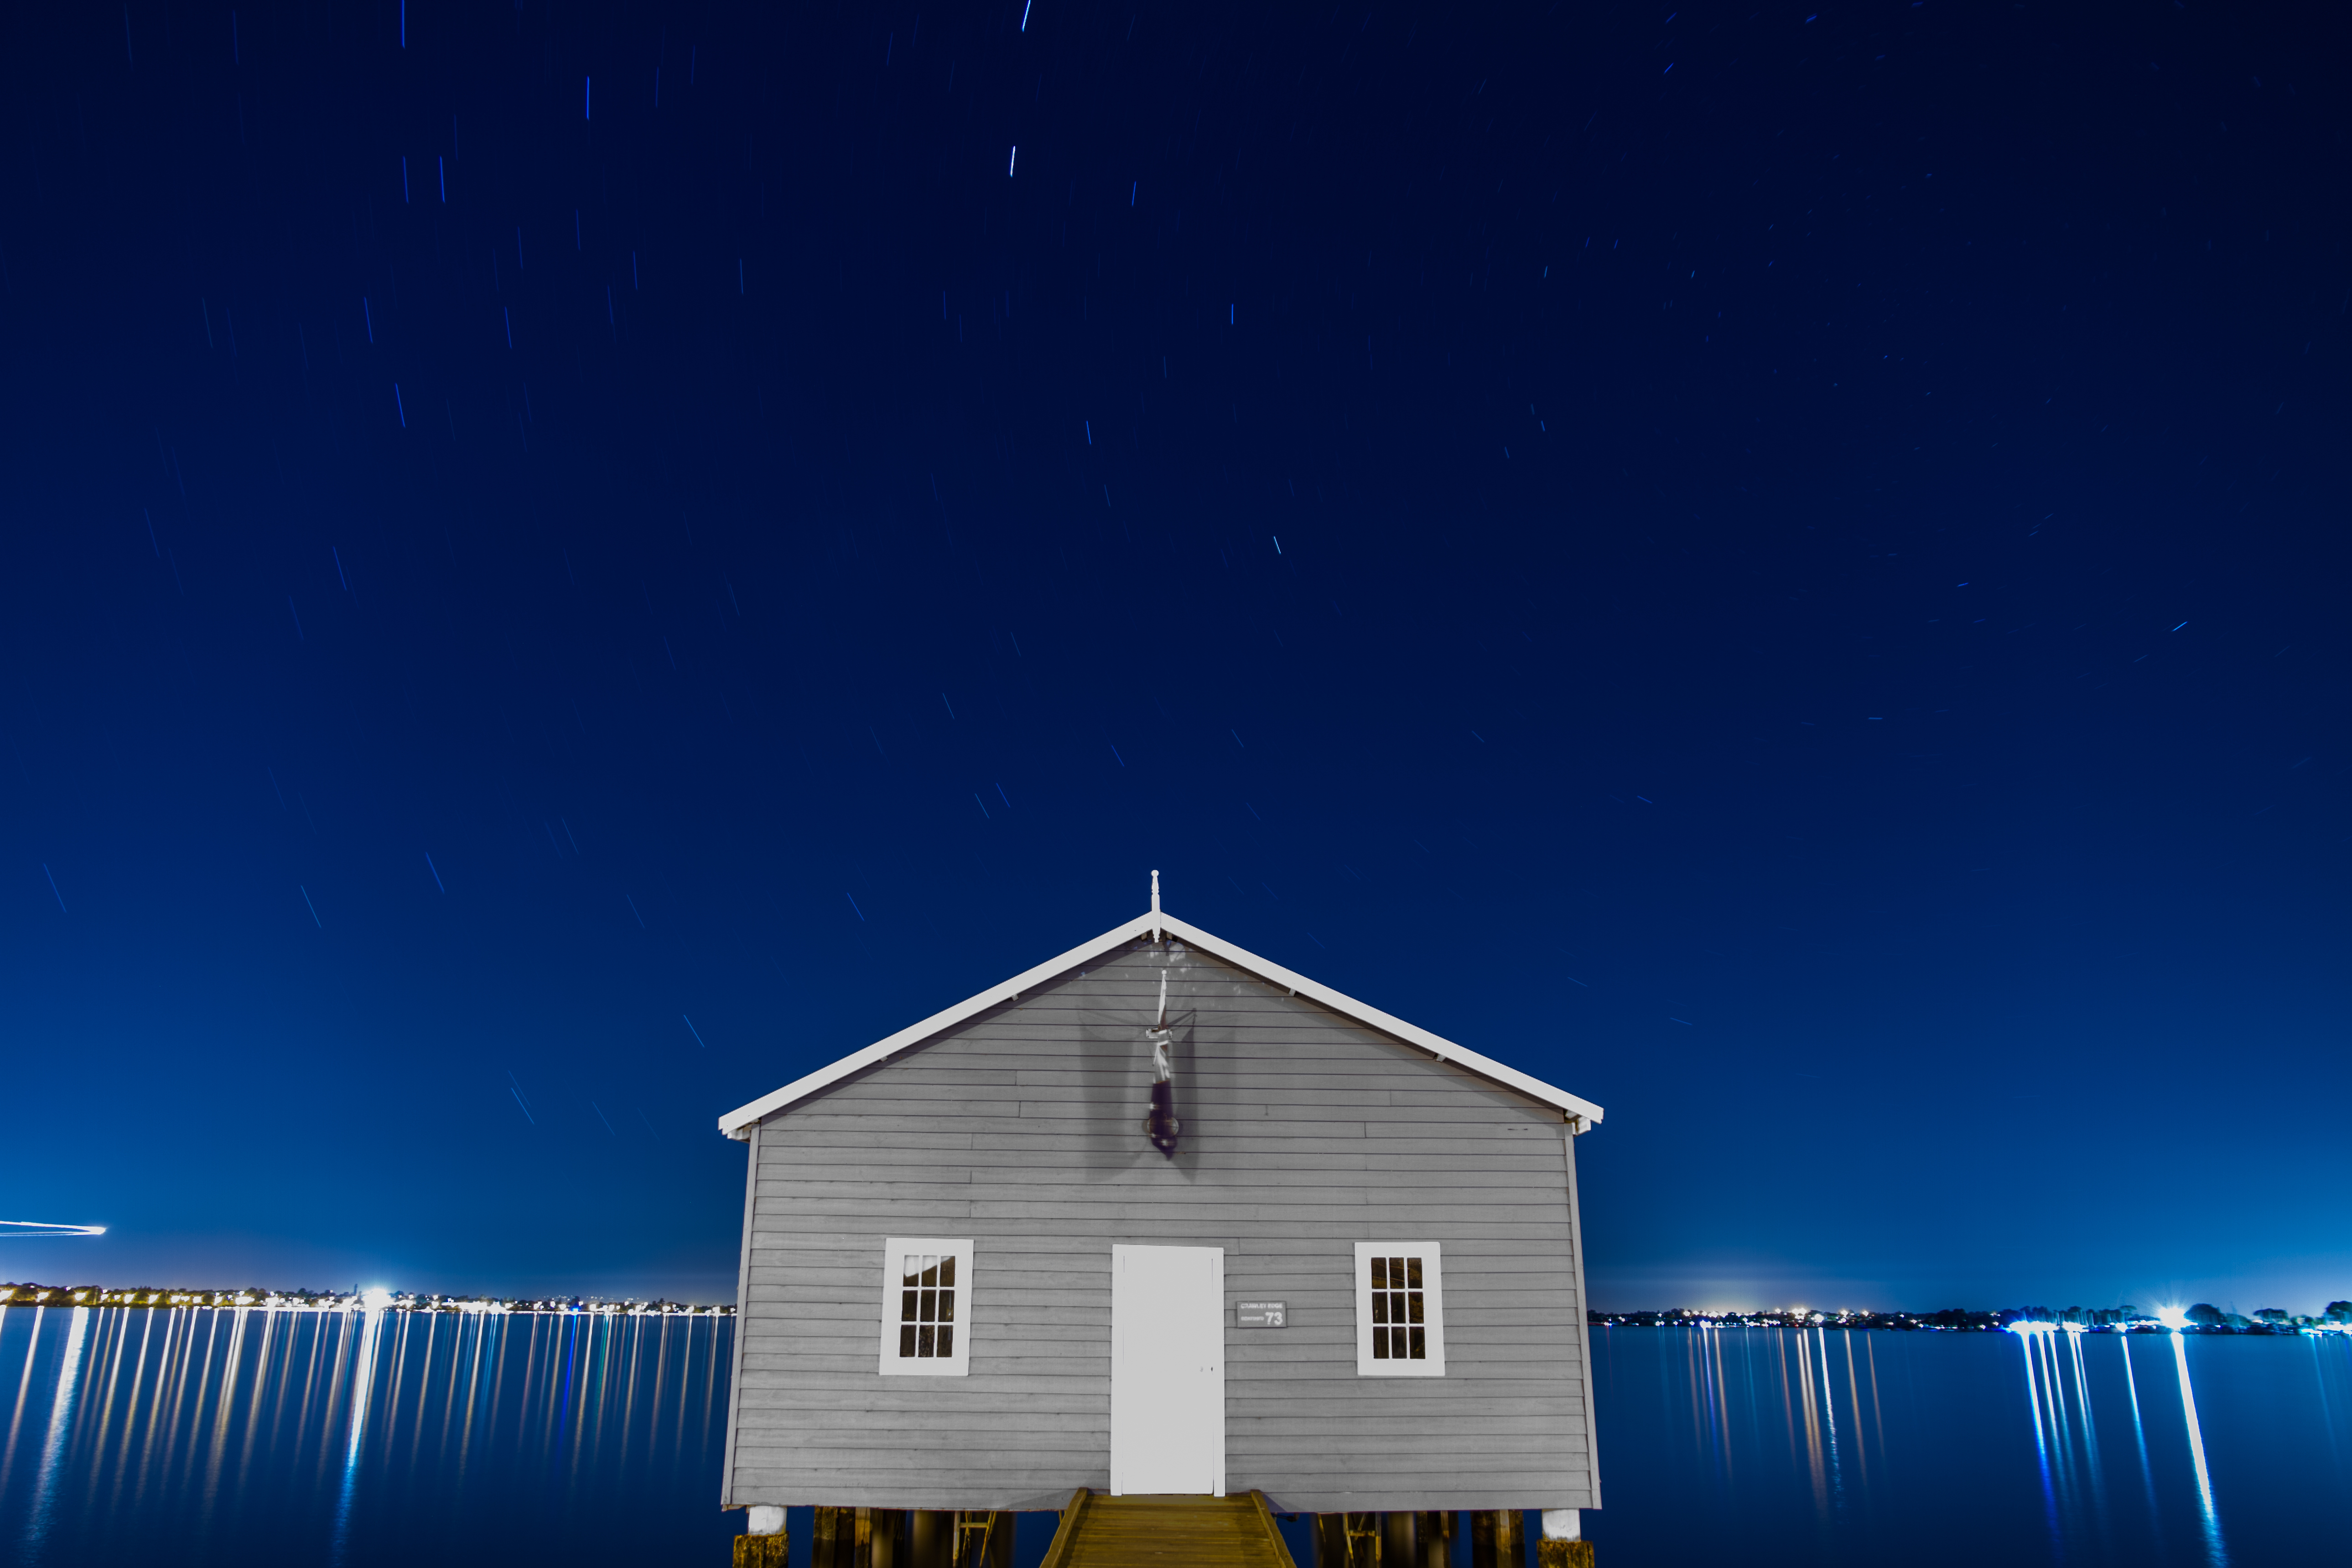
light, cloud, sky, night, sunlight, star, atmosphere, dusk, evening, blue, moonlight, astronomical object, atmosphere of earth